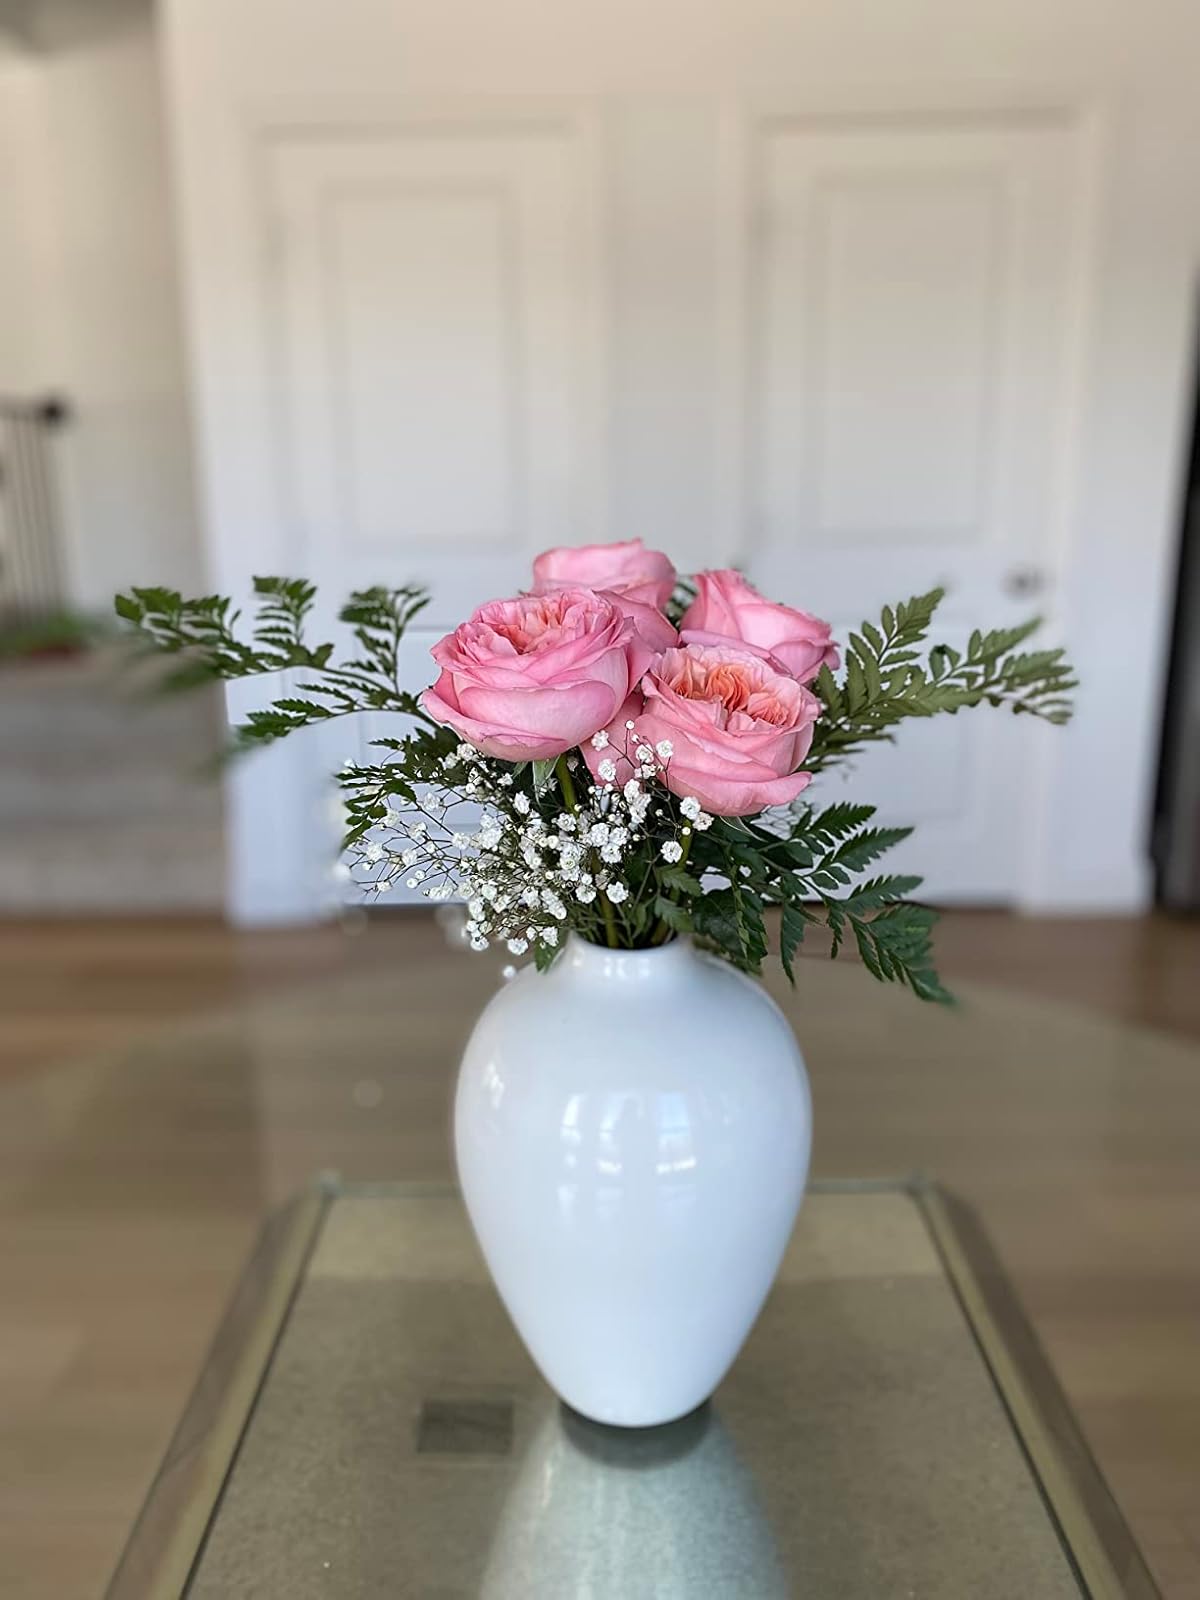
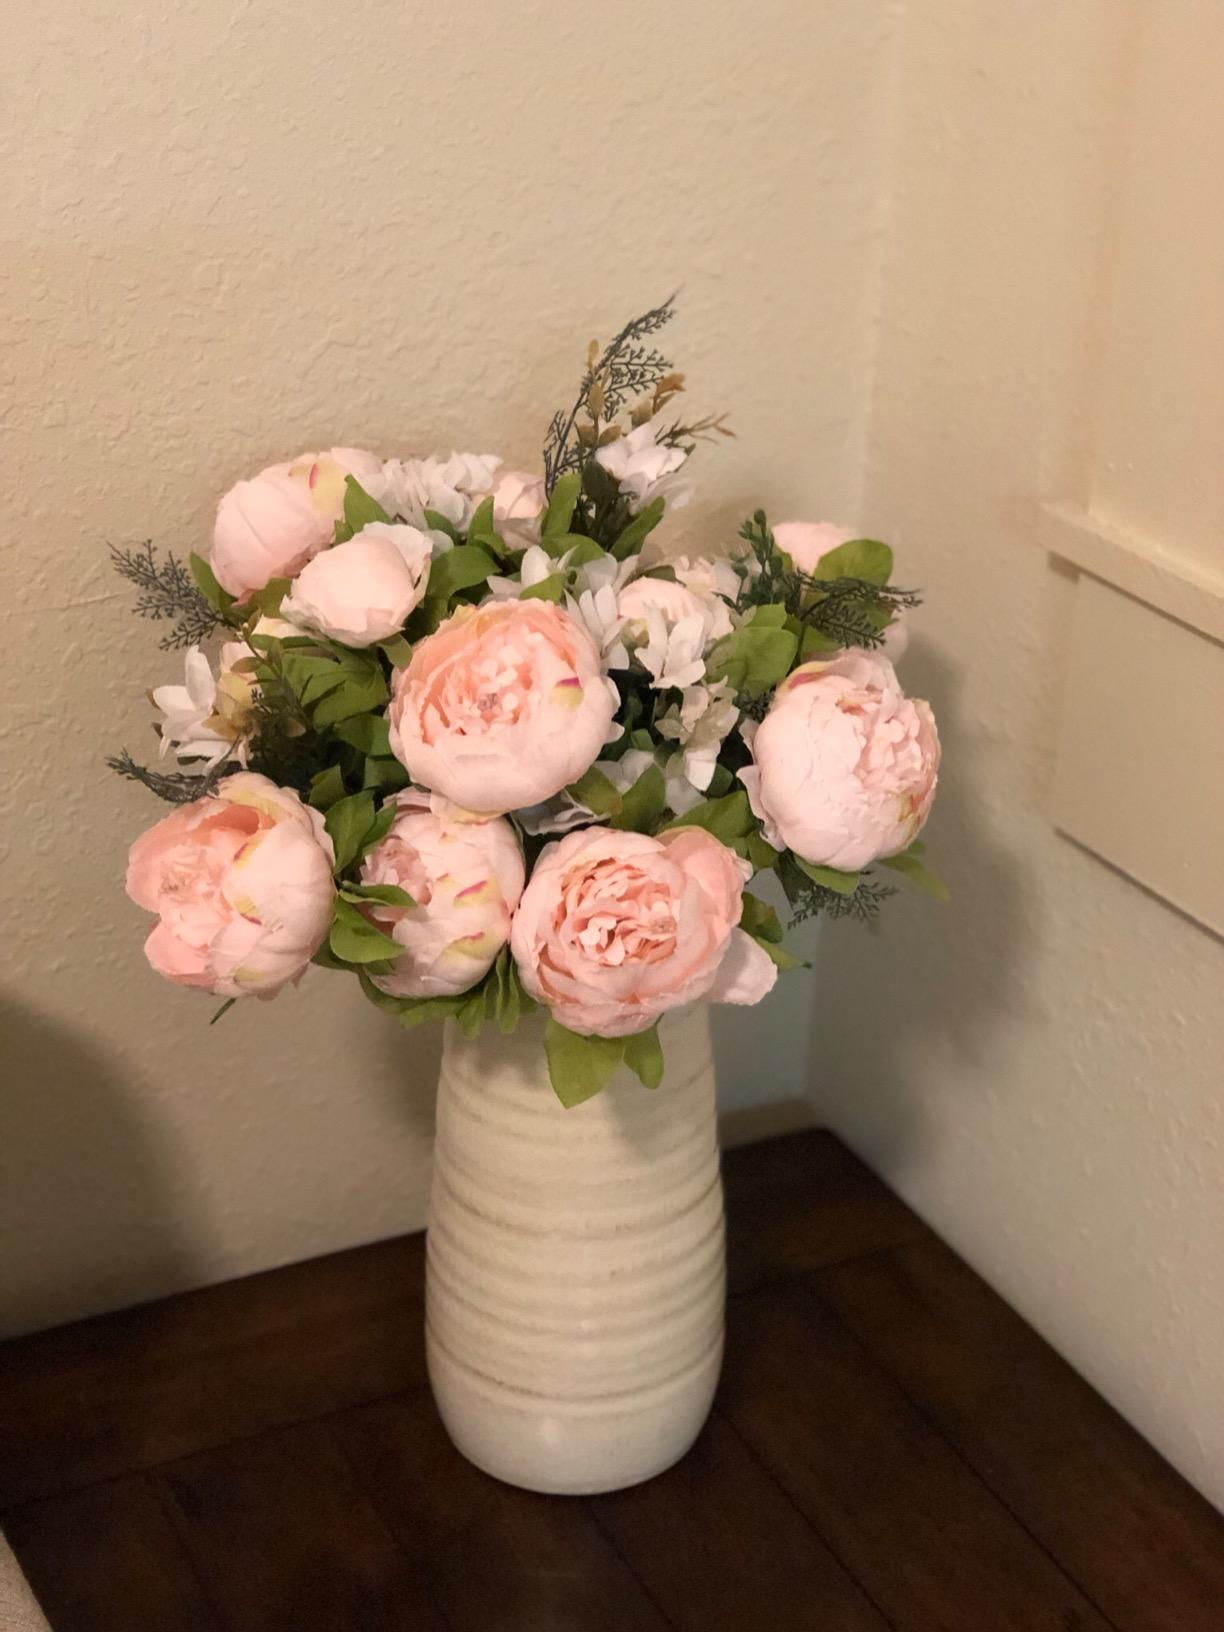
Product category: vase
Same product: no